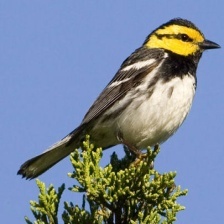
Species: GOLDEN CHEEKED WARBLER
Scientific name: SETOPHAGA CHRYSOPARIA